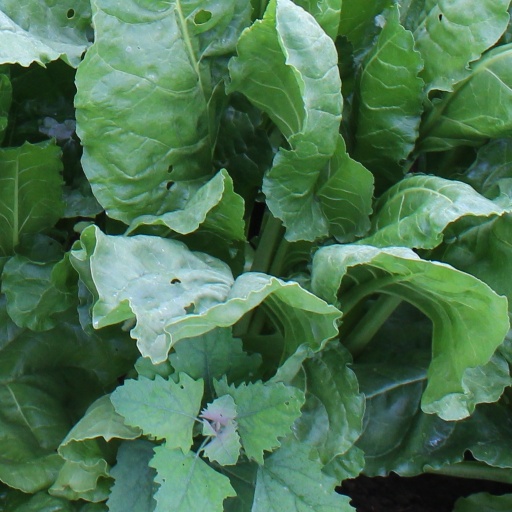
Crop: sugar beet